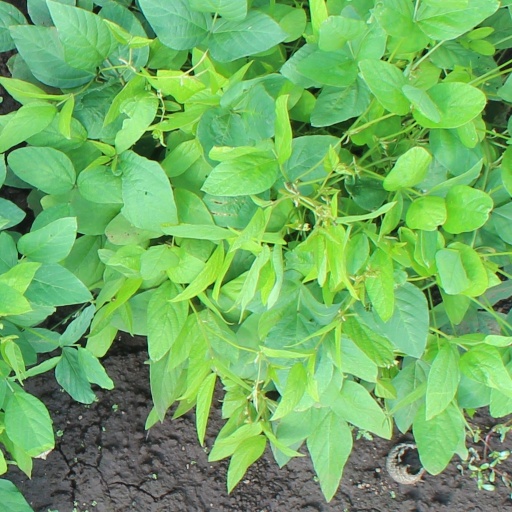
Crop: soybean